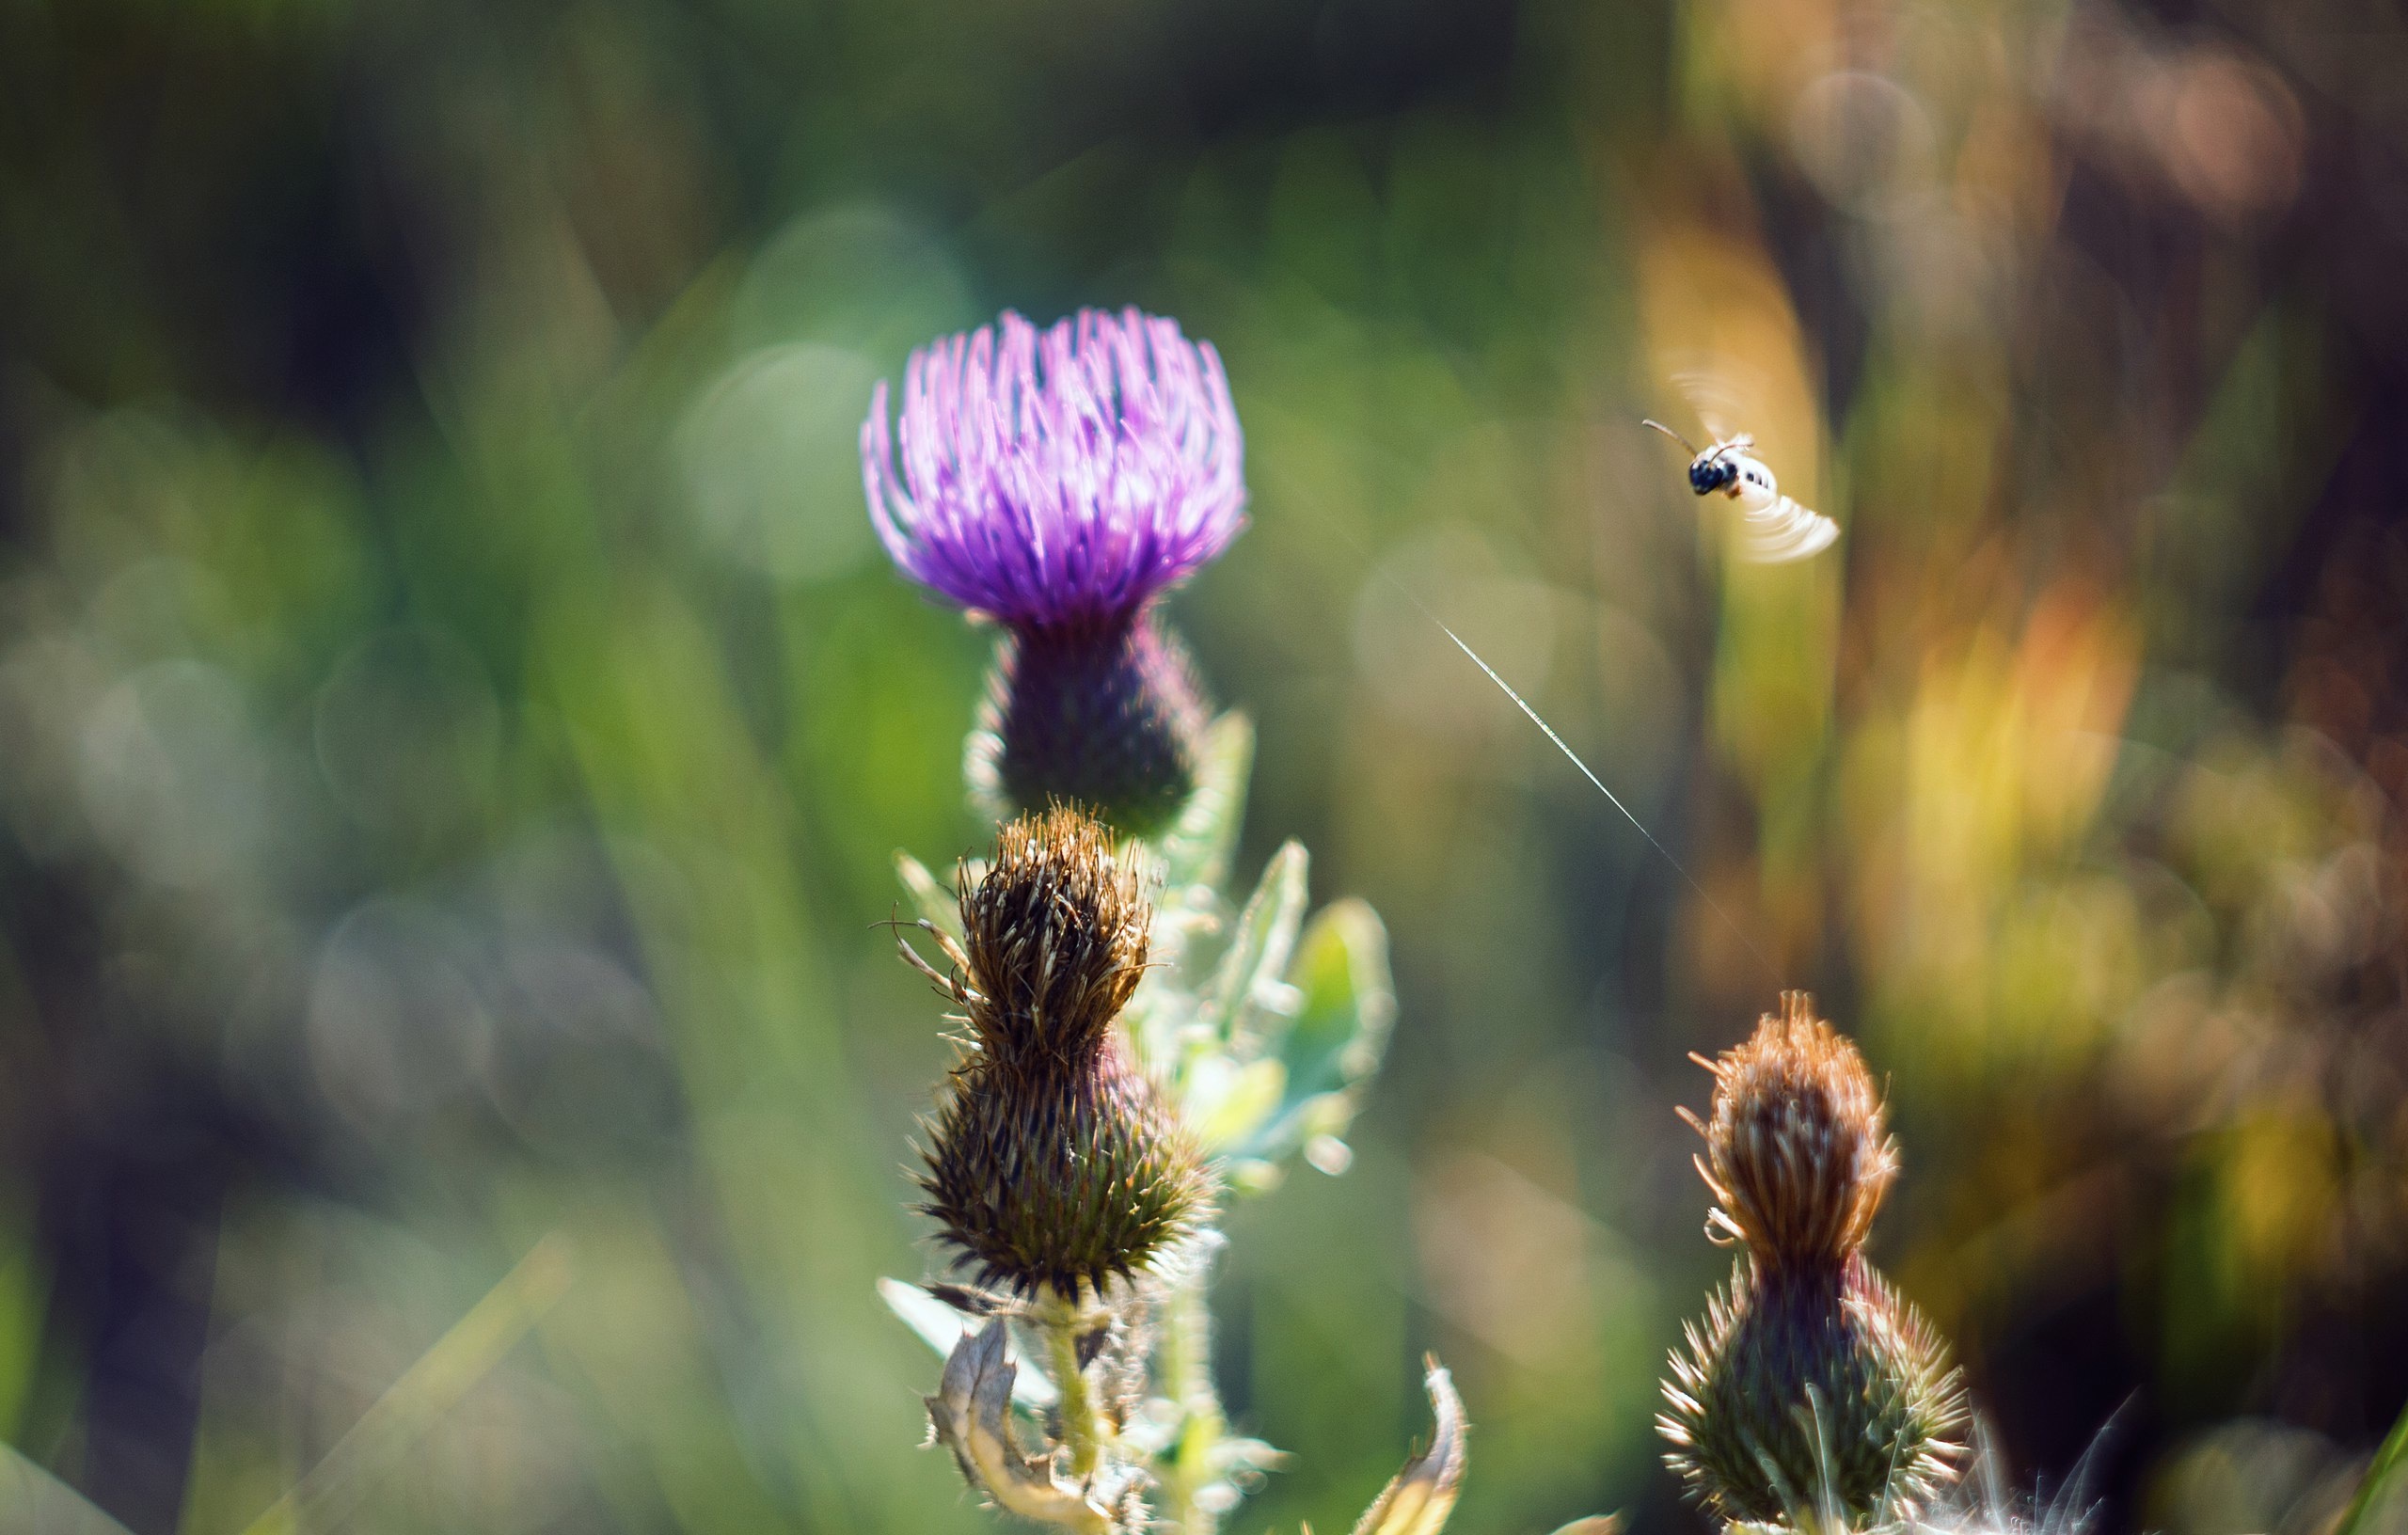
nature, plant, photography, meadow, prairie, flower, insect, botany, flora, fauna, wildflower, close up, bee, thistle, macro photography, flowering plant, plant stem, land plant